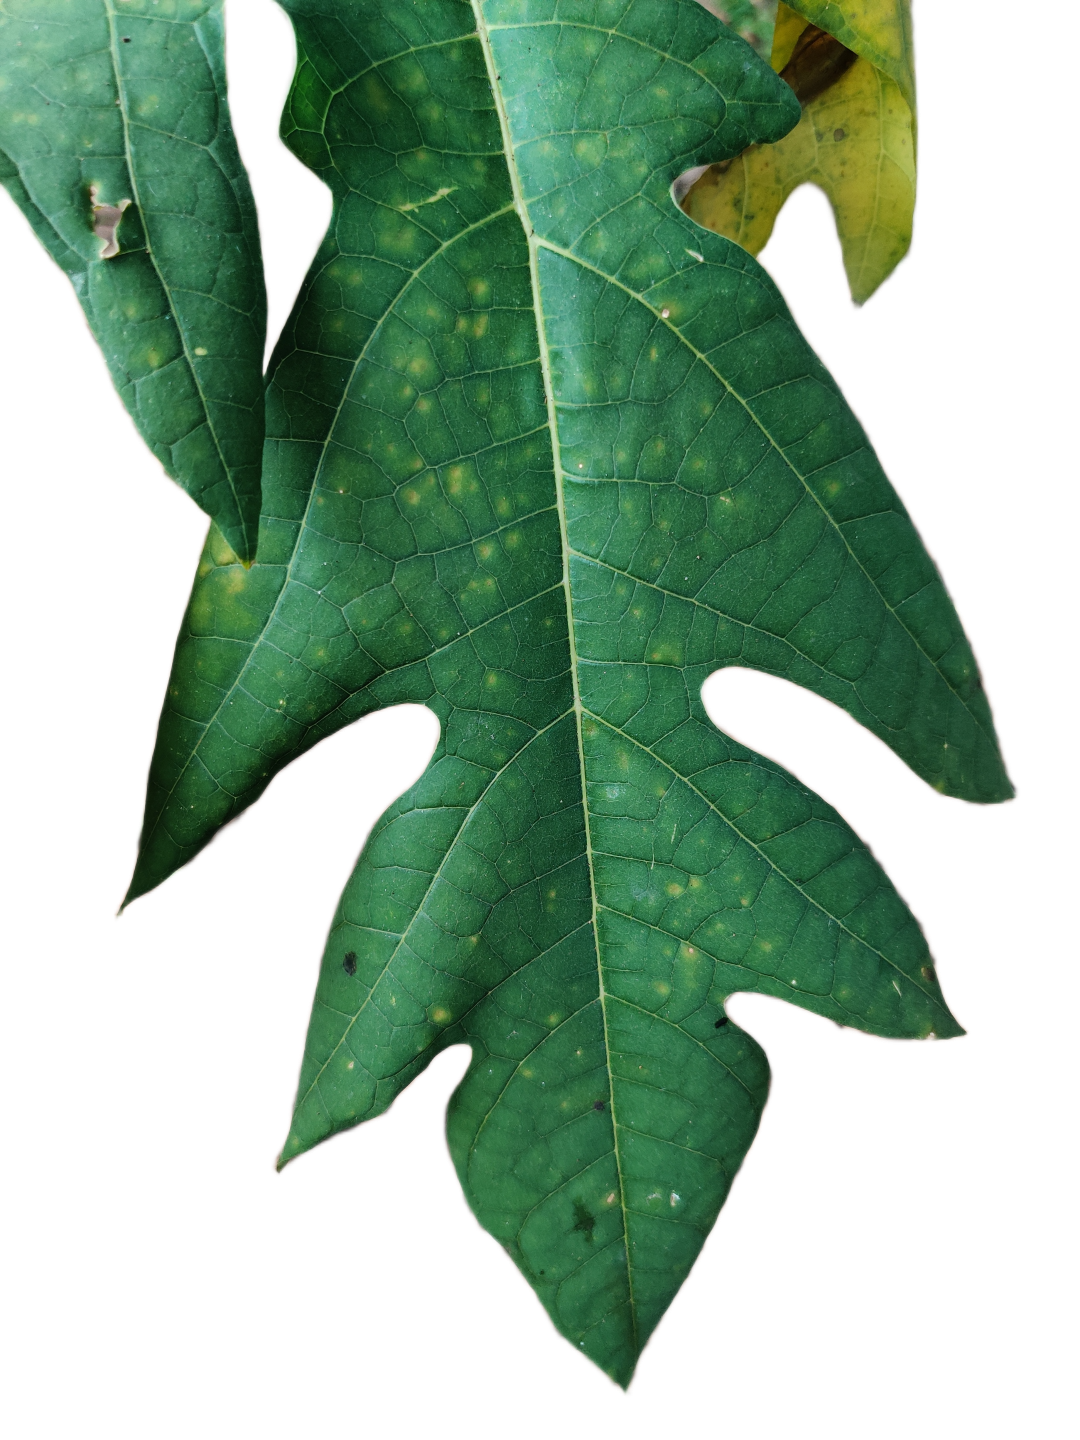
Crop: Papaya
Label: Carica_Insect_Hole